Susana Palazuelos

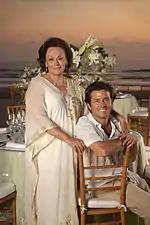
Susana Palazuelos with her son Eduardo Palazuelos

In 1977, Palazuelos opened a restaurant in her native Acapulco, named "Banquetes Susana Palazuelos". She is the owner and general director of the restaurant.